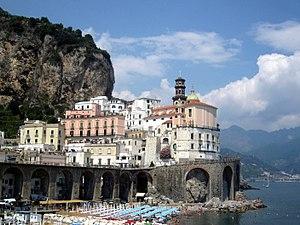
L'association I Borghi più belli d'Italia est née en mars 2001 sous l'impulsion de Conseil du tourisme de l'ANCI.